77 Sunset Strip

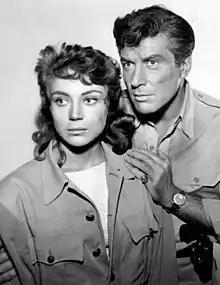
Andra Martin as a guest star on "77 Sunset Strip" with Efrem Zimbalist Jr., 1960

In 1963, as the show's popularity waned, the entire cast was dismissed except for Zimbalist. Jack Webb was brought in as executive producer and William Conrad as a producer/director. The character of Stuart Bailey was presented as a solo private investigator, with no continuity or reference to his past years with Jeff Spencer, Suzanne, Kookie and Roscoe or to his military OSS background. It was an abrupt, unexplained disconnect; the new "77 Sunset Strip" was virtually an entirely different show that just happened to use the same title and lead character name, although the lead character was now very different. The series and Bailey's personality took on a darker tone, and the familiar office, parking lot and Dino's Lodge were gone. A new musical theme was written by Bob Thompson.